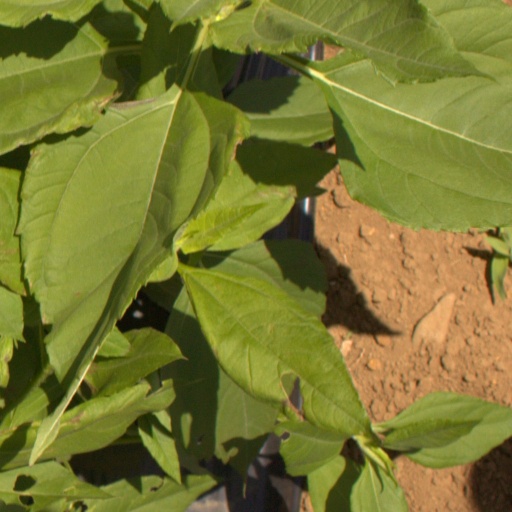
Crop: Jerusalem artichoke